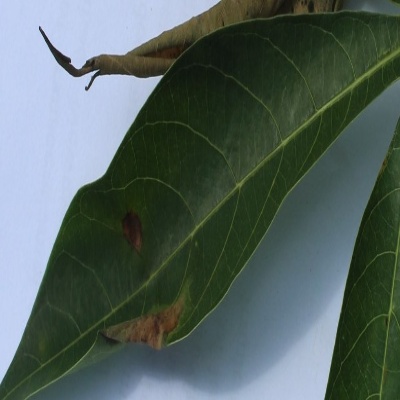
Crop: Cassava
Condition: bacterial blight